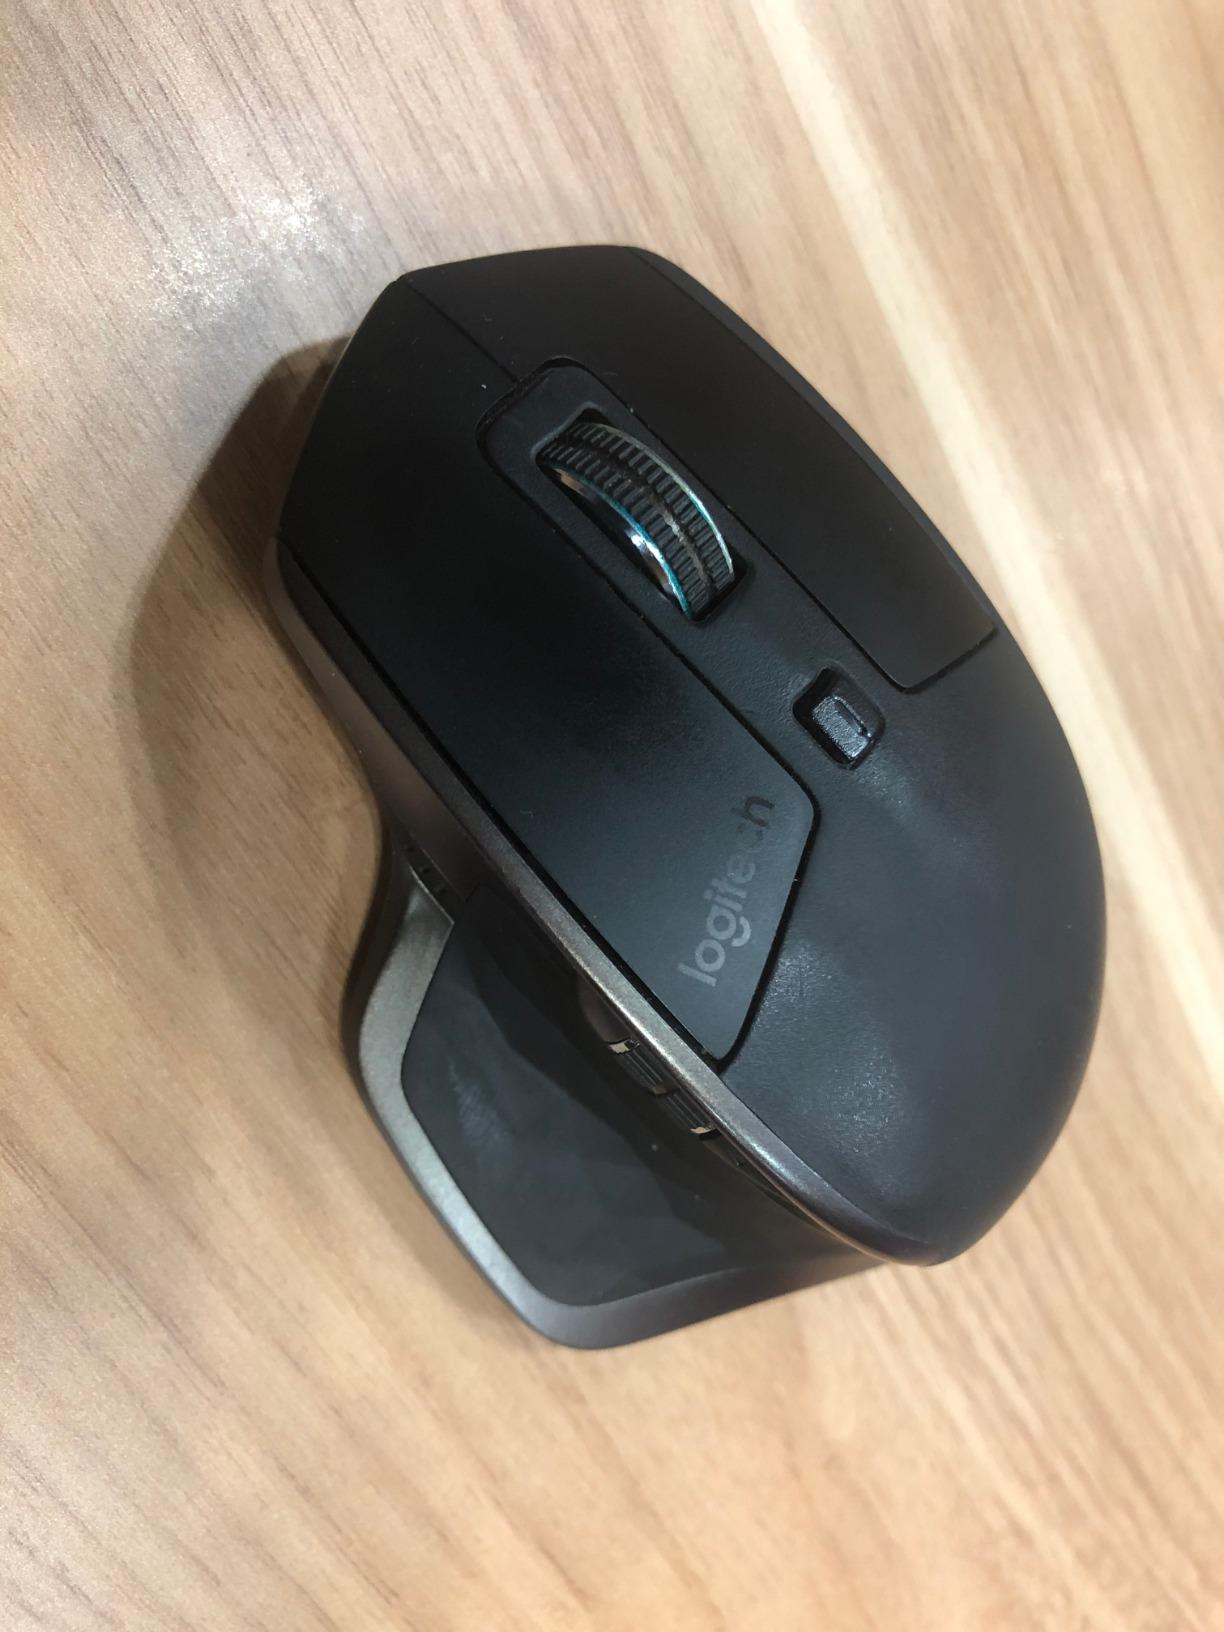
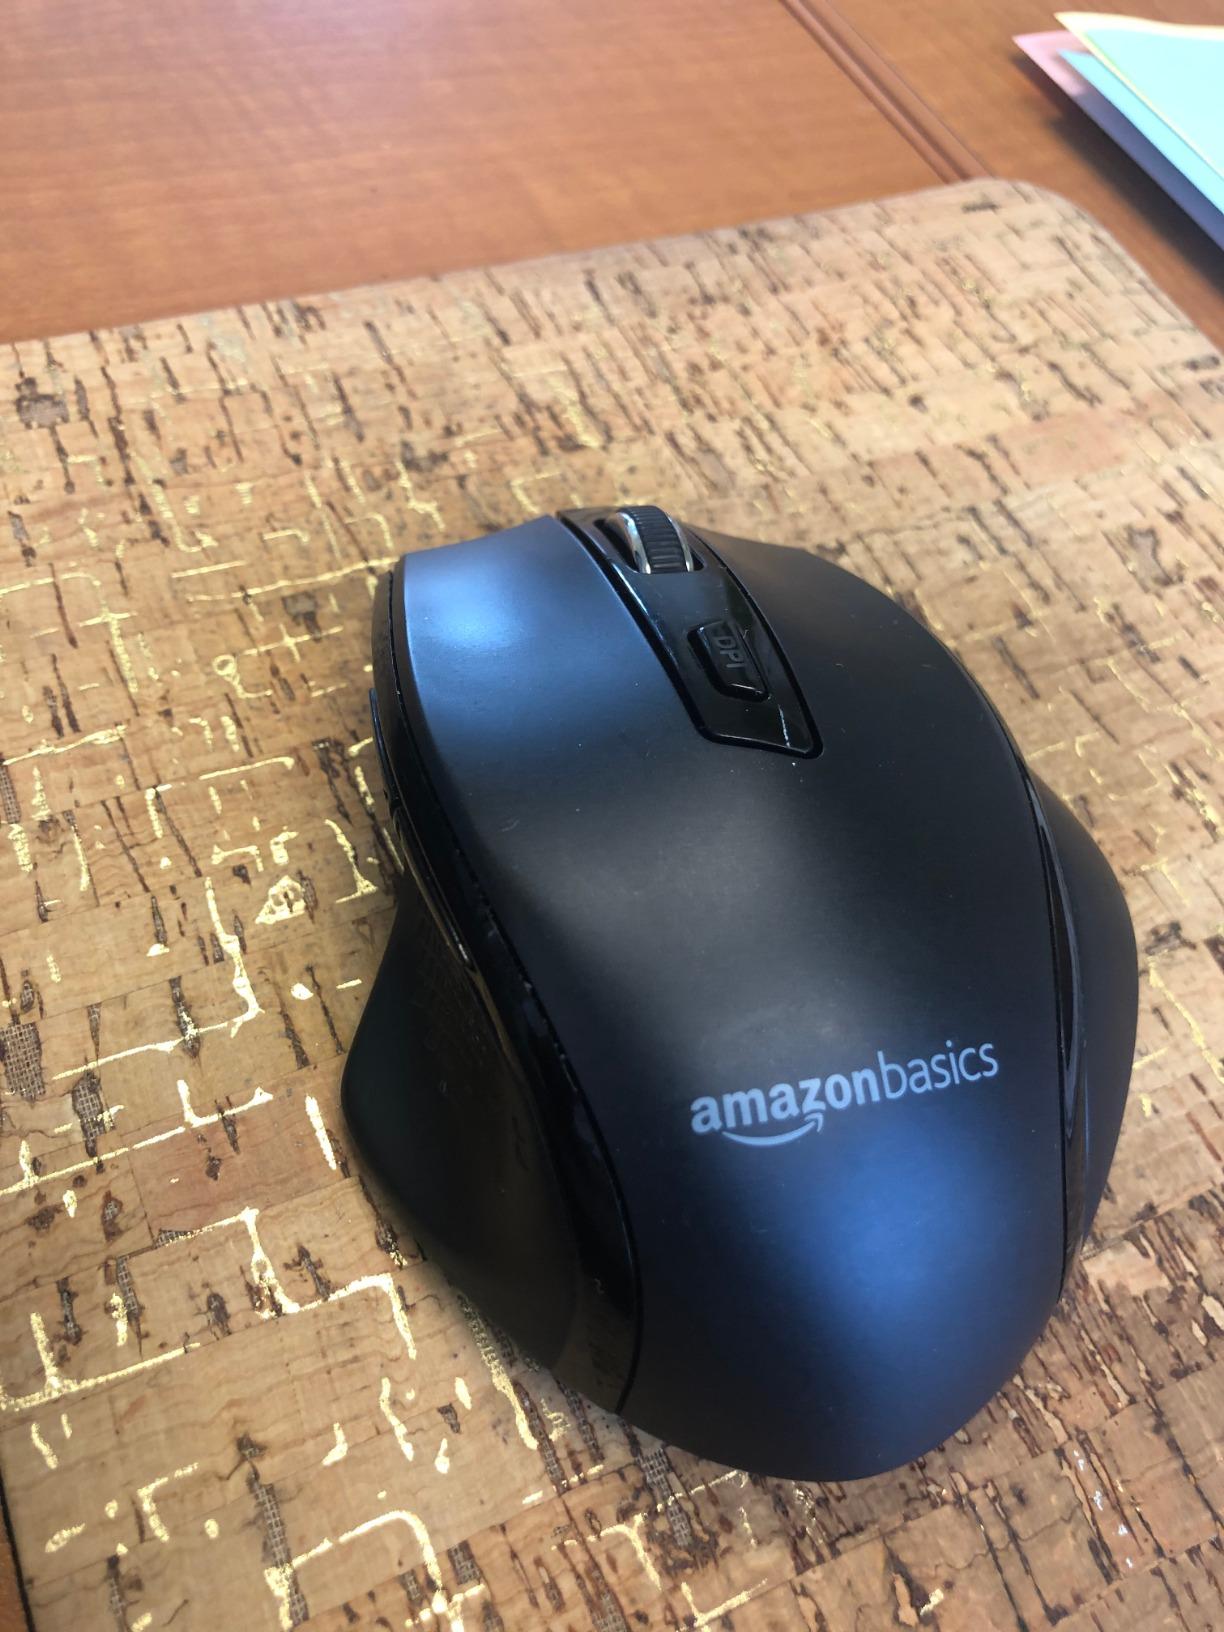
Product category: mouse
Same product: no